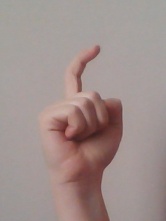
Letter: ra